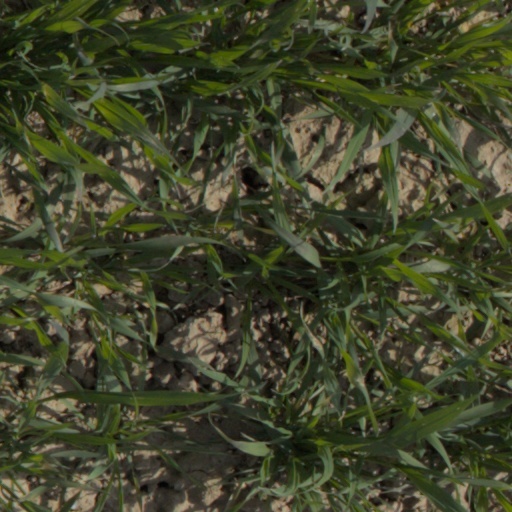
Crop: wheat